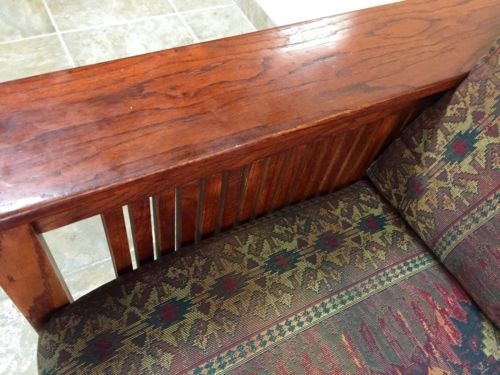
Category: sofa